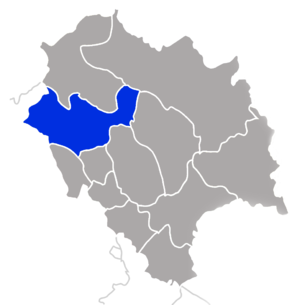
Kangra (distrikt)
Kangra-distriktet i Himachal Pradesh
Kangra er et distrikt i den indiske delstat Himachal Pradesh. Distriktets hovedstad er Dharamsala.